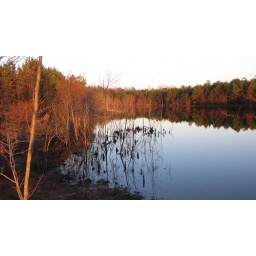
I learned to fish in this lake with my Dad and Grandpa, and have some of my happiest memories here.